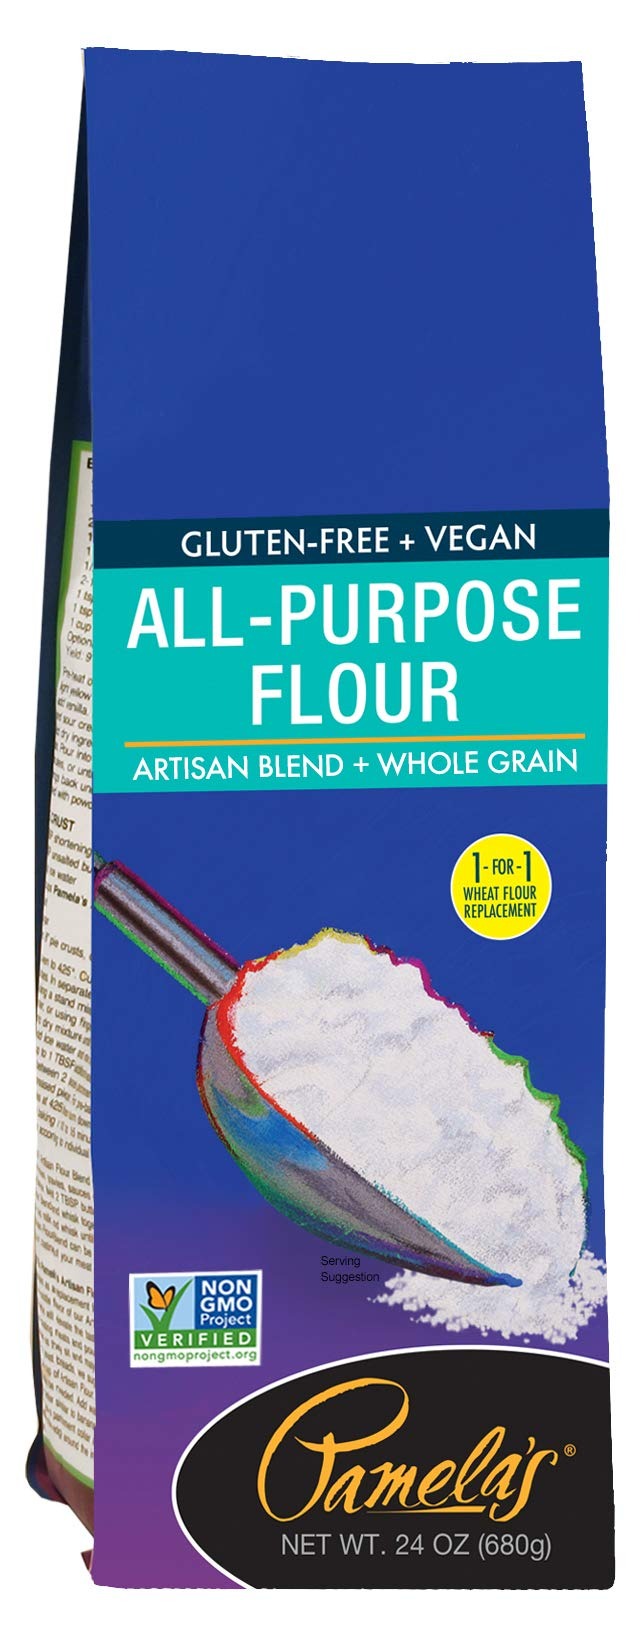
Item Name: Pamela's Products Gluten Free All Purpose Flour Blend, 24 Ounce
Bullet Point: This product contains Natural Ingredients
Value: 24.0
Unit: Ounce

Price: 17.57